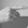
ASL letter: G